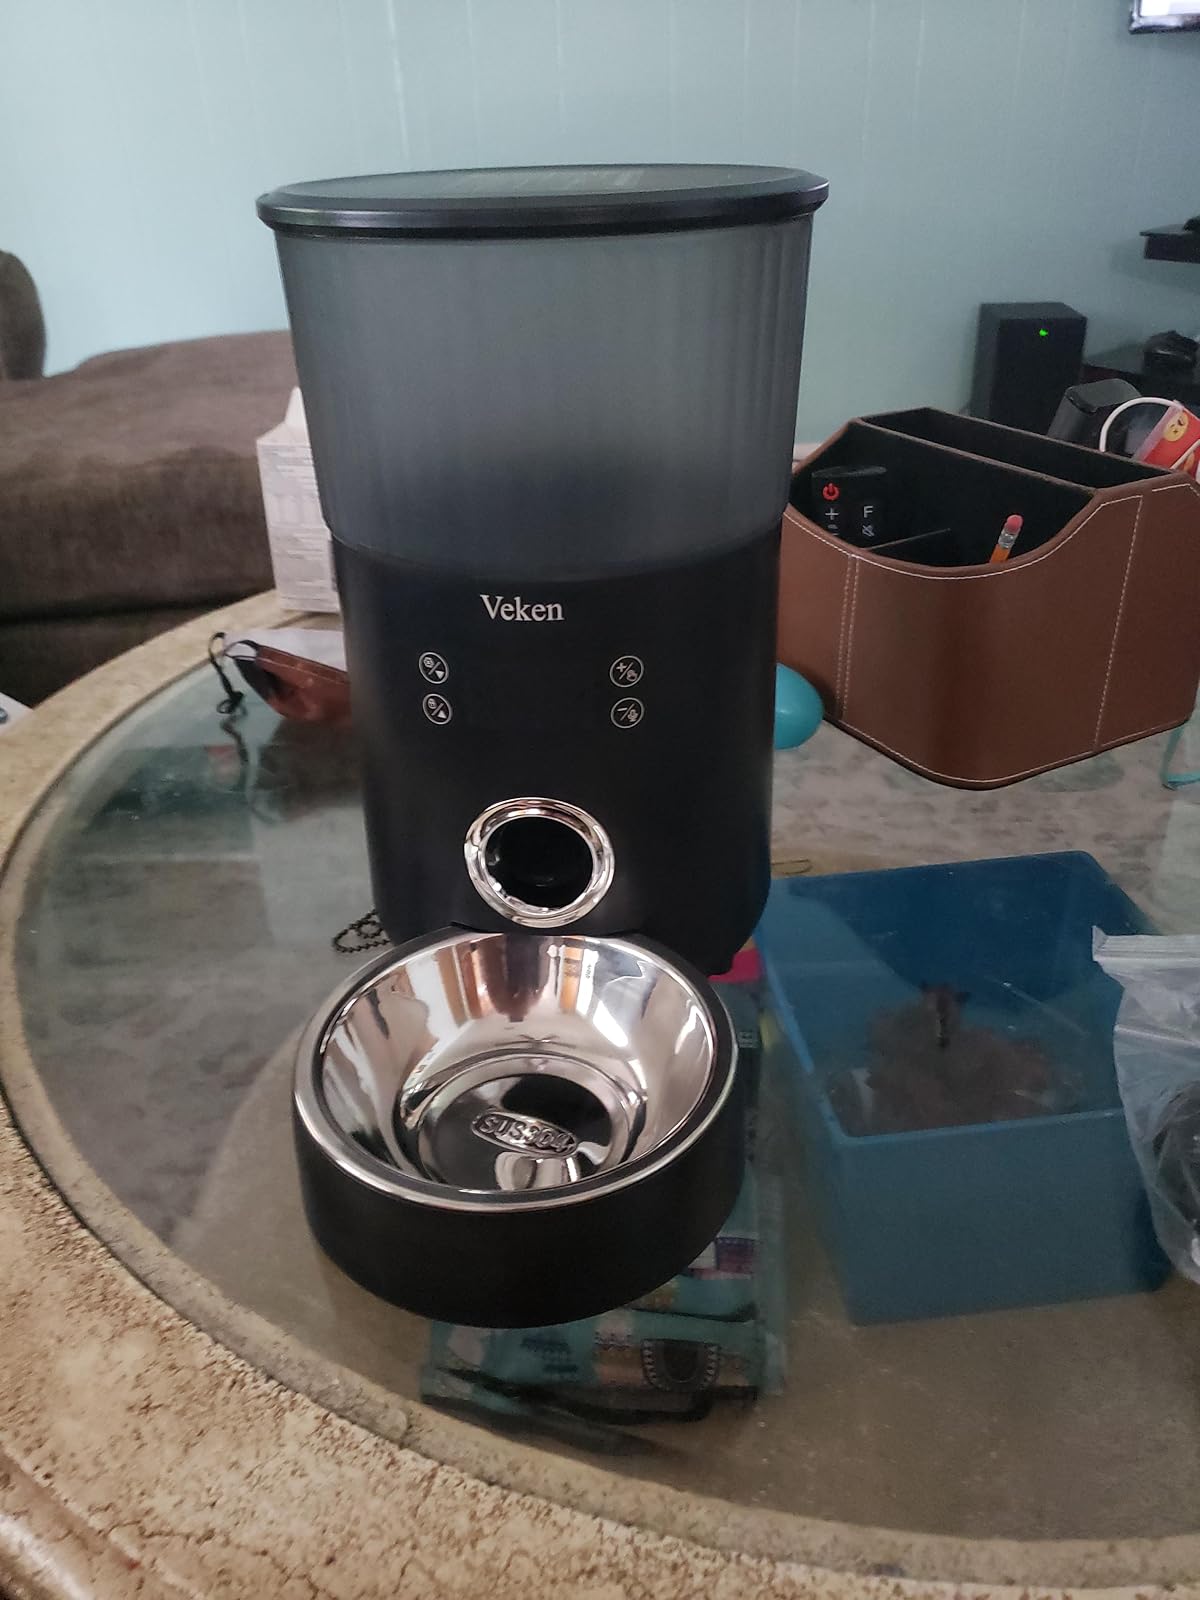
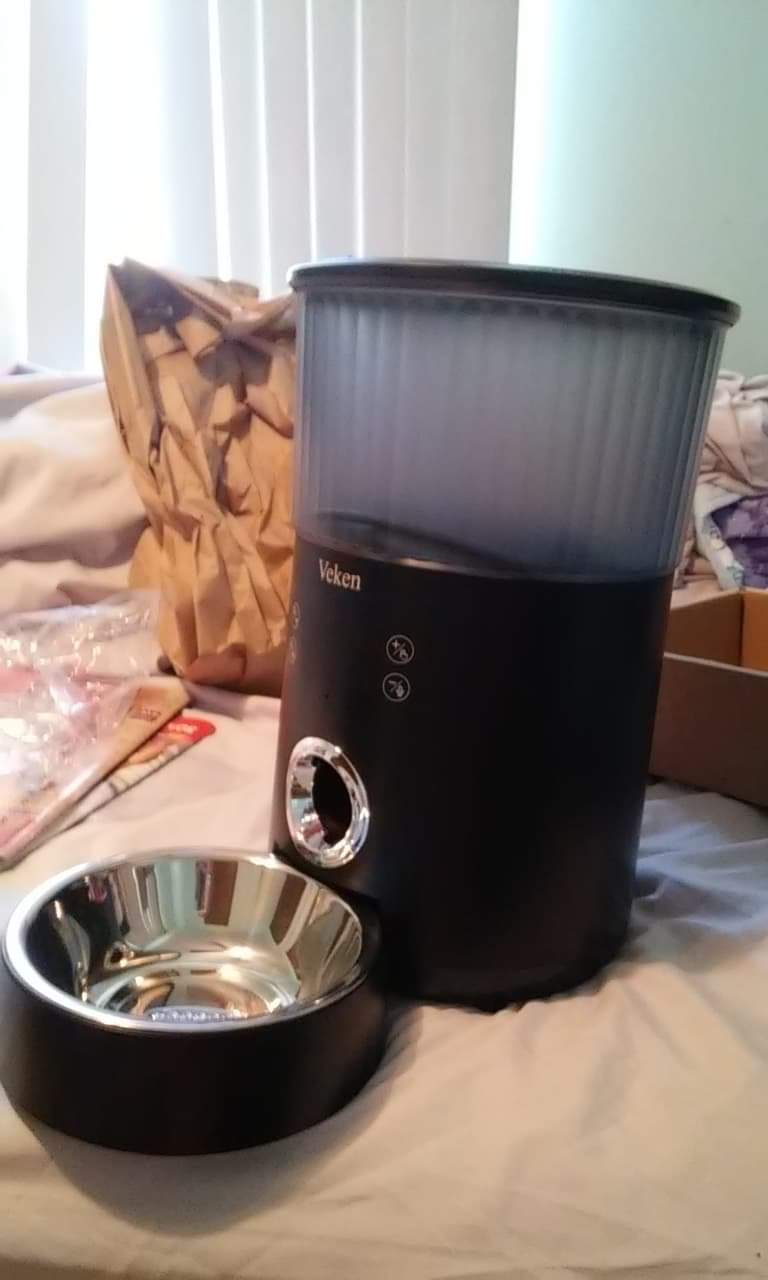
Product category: items_feeder
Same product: yes